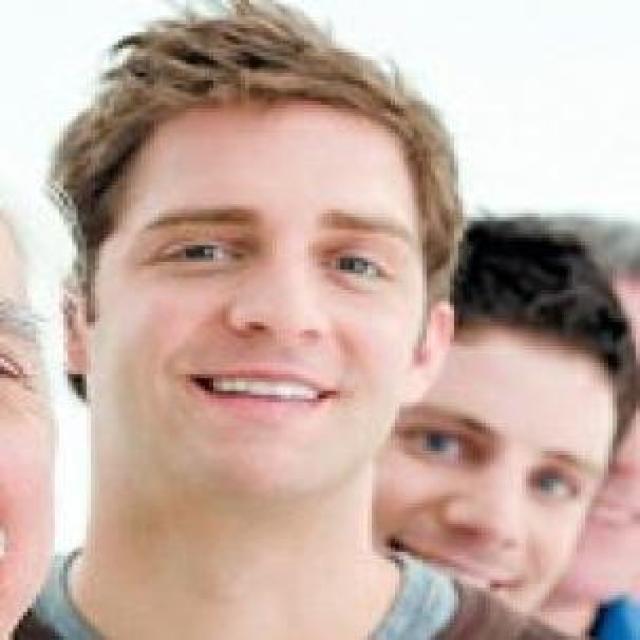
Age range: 21-44